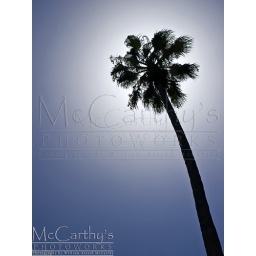
Tropical palm tree silhouetted against summery blue sky